Reynoldsburg, Ohio

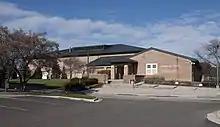
Reynoldsburg Police Headquarters

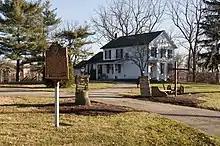
Alexander W. Livingston House, now a museum

The City Parks and Recreation Department is responsible for 275 acres of parkland including nine major parks. Established in 1948 the first Franklin County Metro Park opened in Reynoldsburg, Blacklick Woods and Blacklick Woods Golf Course; a 643-acre park with a golf course, several multi purpose trails, one of the oldest Beech-maple forest in central Ohio, a winter sledding hill, a Nature Center and the Walter A. Tucker State Nature Preserve located inside Blacklick Woods.